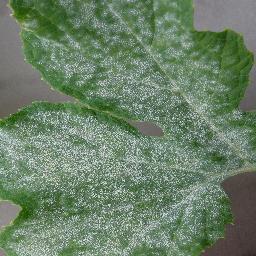
Label: Squash___Powdery_mildew